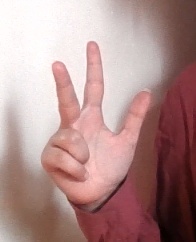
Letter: al